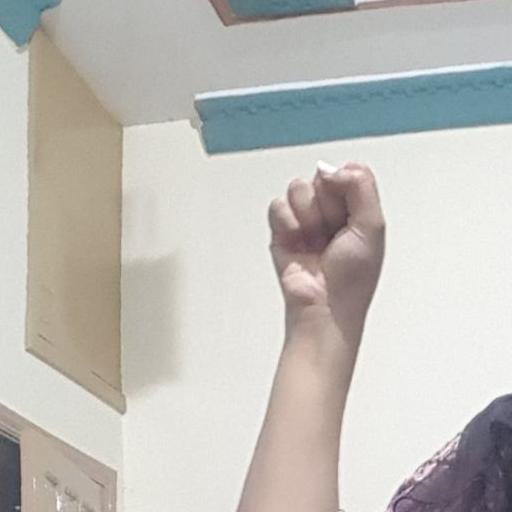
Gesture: fist